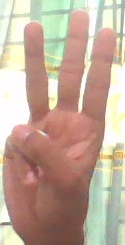
ASL sign: W